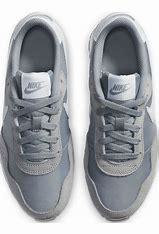
Brand: Nike
Model: MD Valiant